Amiot 110-S

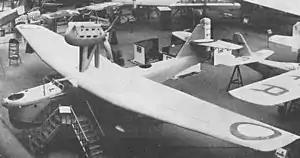

The Amiot 110-S was an all-metal, amphibious military flying boat built in France in the 1930s. It was intended as a maritime reconnaissance and medium bomber aircraft but only two were built.